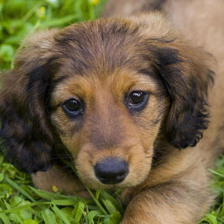
Label: animals